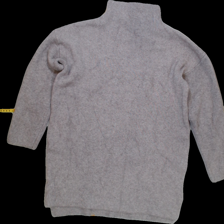
View: front
Type: Sweater
Category: Ladies
Brand: Not Applicable
Colors: Grey
Material: 32% poly 68% cotton
Cut: Turtle neck
Size: 36
Season: All
Trend: No trend
Stains: No
Damage: 0
Price range: <50
Recommended usage: Reuse